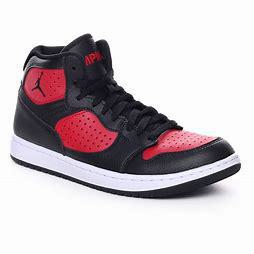
Brand: Jordan
Model: Access